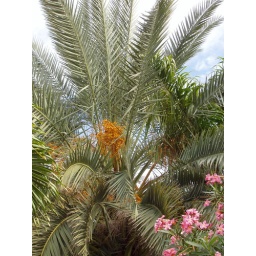
Fruit of a palm tree in our neighbour's yard (gold). The pink flower is oleander.